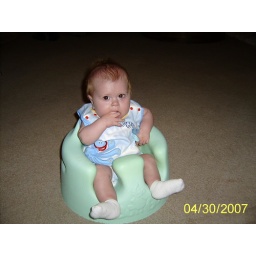
Sitting up like a big boy in his bumbo seat